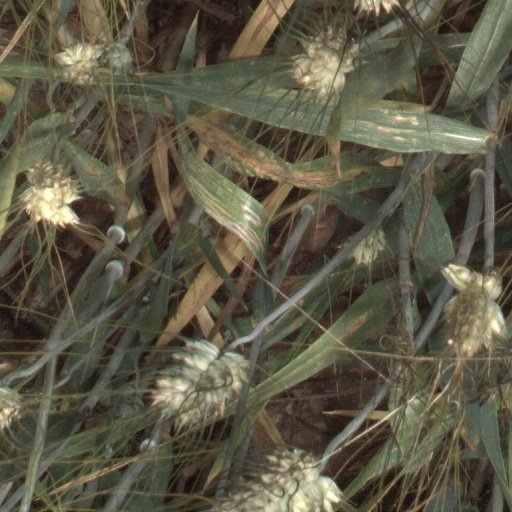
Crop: wheat